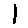
Label: 1